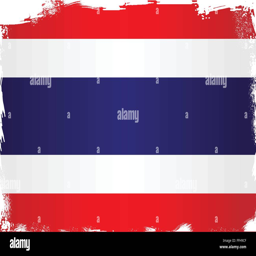
the red white and blue striped flag